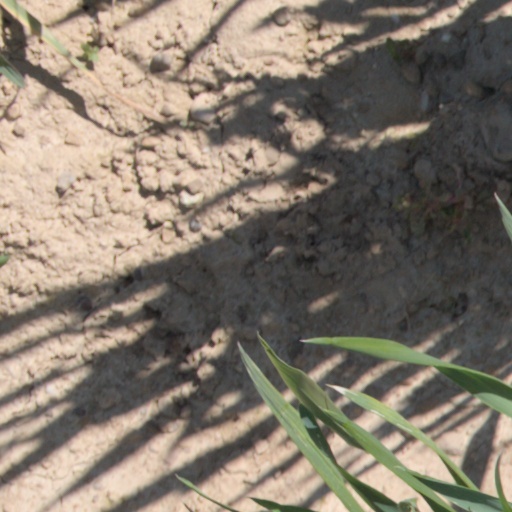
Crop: wheat